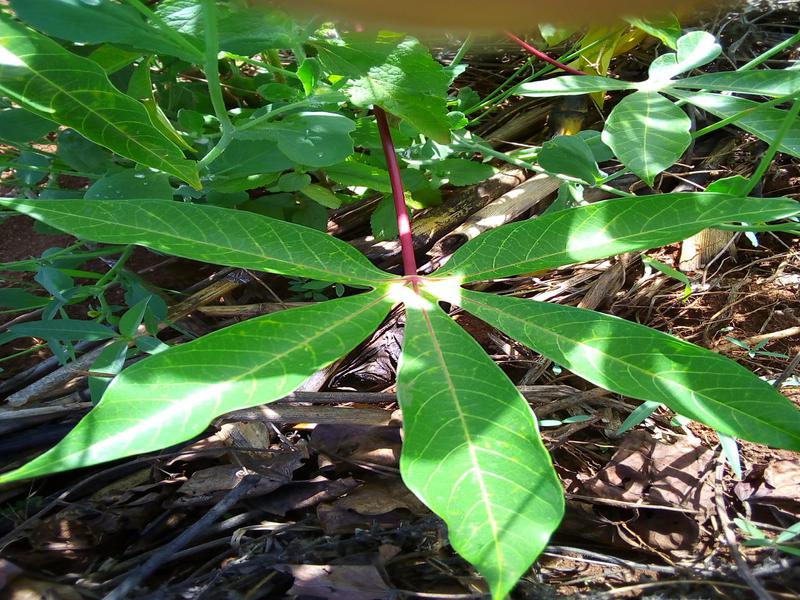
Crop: cassava
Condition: healthy